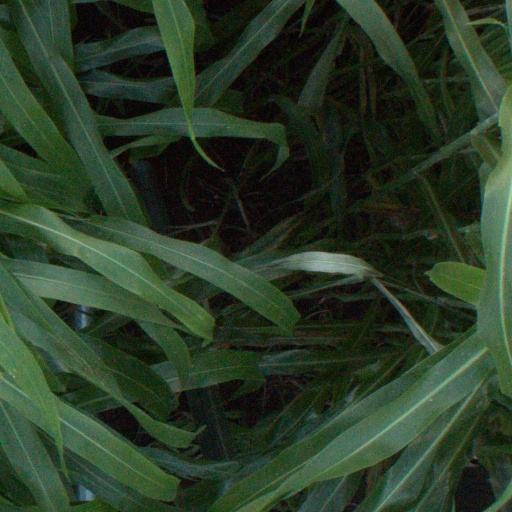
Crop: sorghum